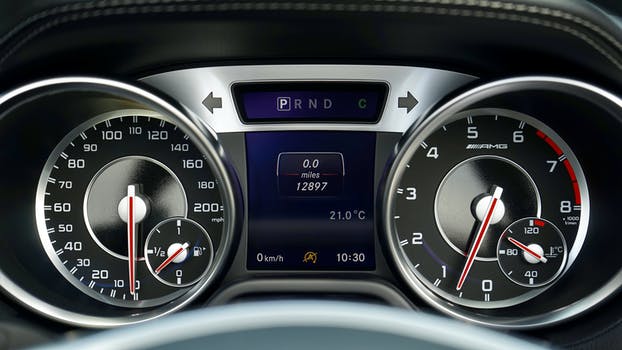
Label: No Watermark